The Devil's Violinist

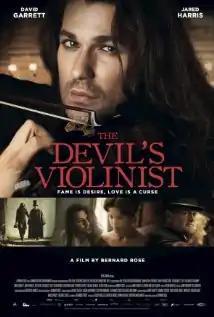
Theatrical poster

The Devil's Violinist is a 2013 film written and directed by Bernard Rose. It is based on the life story of the 19th-century Italian violinist and composer Niccolò Paganini. The film had its US premiere on 10 March 2014 at the Miami International Film Festival.